Public housing estates in Hung Hom, To Kwa Wan and Ma Tau Wai

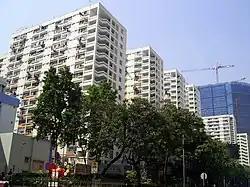
Lok Kei Lau, Lok Man Sun Chuen

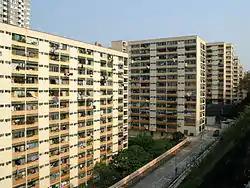
Lok Sin Lau and Lok Lun Lau, Lok Man Sun Chuen

Lok Man Sun Chuen is located in Kau Pui Lung Road, To Kwa Wan, developed by Hong Kong Housing Society. It has nine residential blocks completed in 1970, 1971, 1973 and 1974 respectively, providing a total of 3676 units.